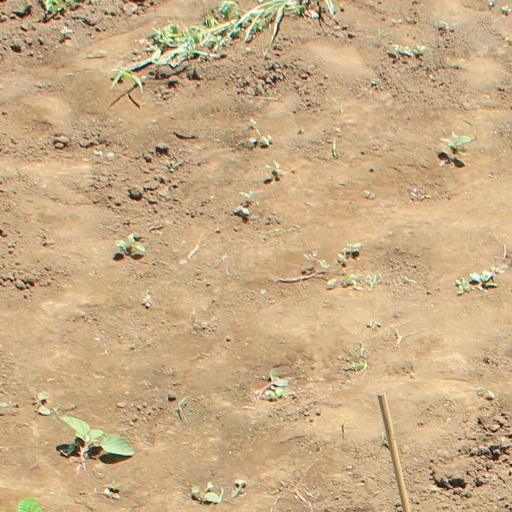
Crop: soybean